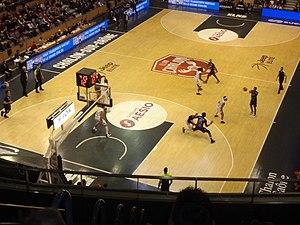
Match de Jeep Elite 2019-2020 entre l'Elan Chalon et la Chorale de Roanne au Colisée de Chalon-sur-Saône.
La Chorale Roanne Basket est un club professionnel français de basket-ball basé à Roanne dans la Loire et évoluant en Jeep Élite. Le club compte à son palmarès deux titres de champion de France, acquis en 1959 et en 2007, une Semaine des As, remportée en 2007, 2 Leaders Cup Pro B remportées en 2017 et 2019 et deux titres de champion de France Pro B, acquis en 1981 et en 2019.